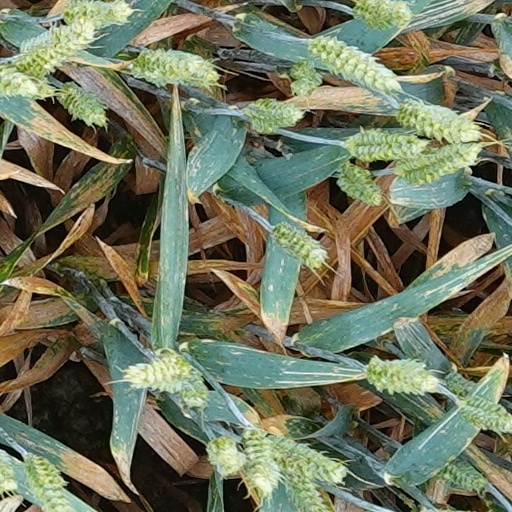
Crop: wheat